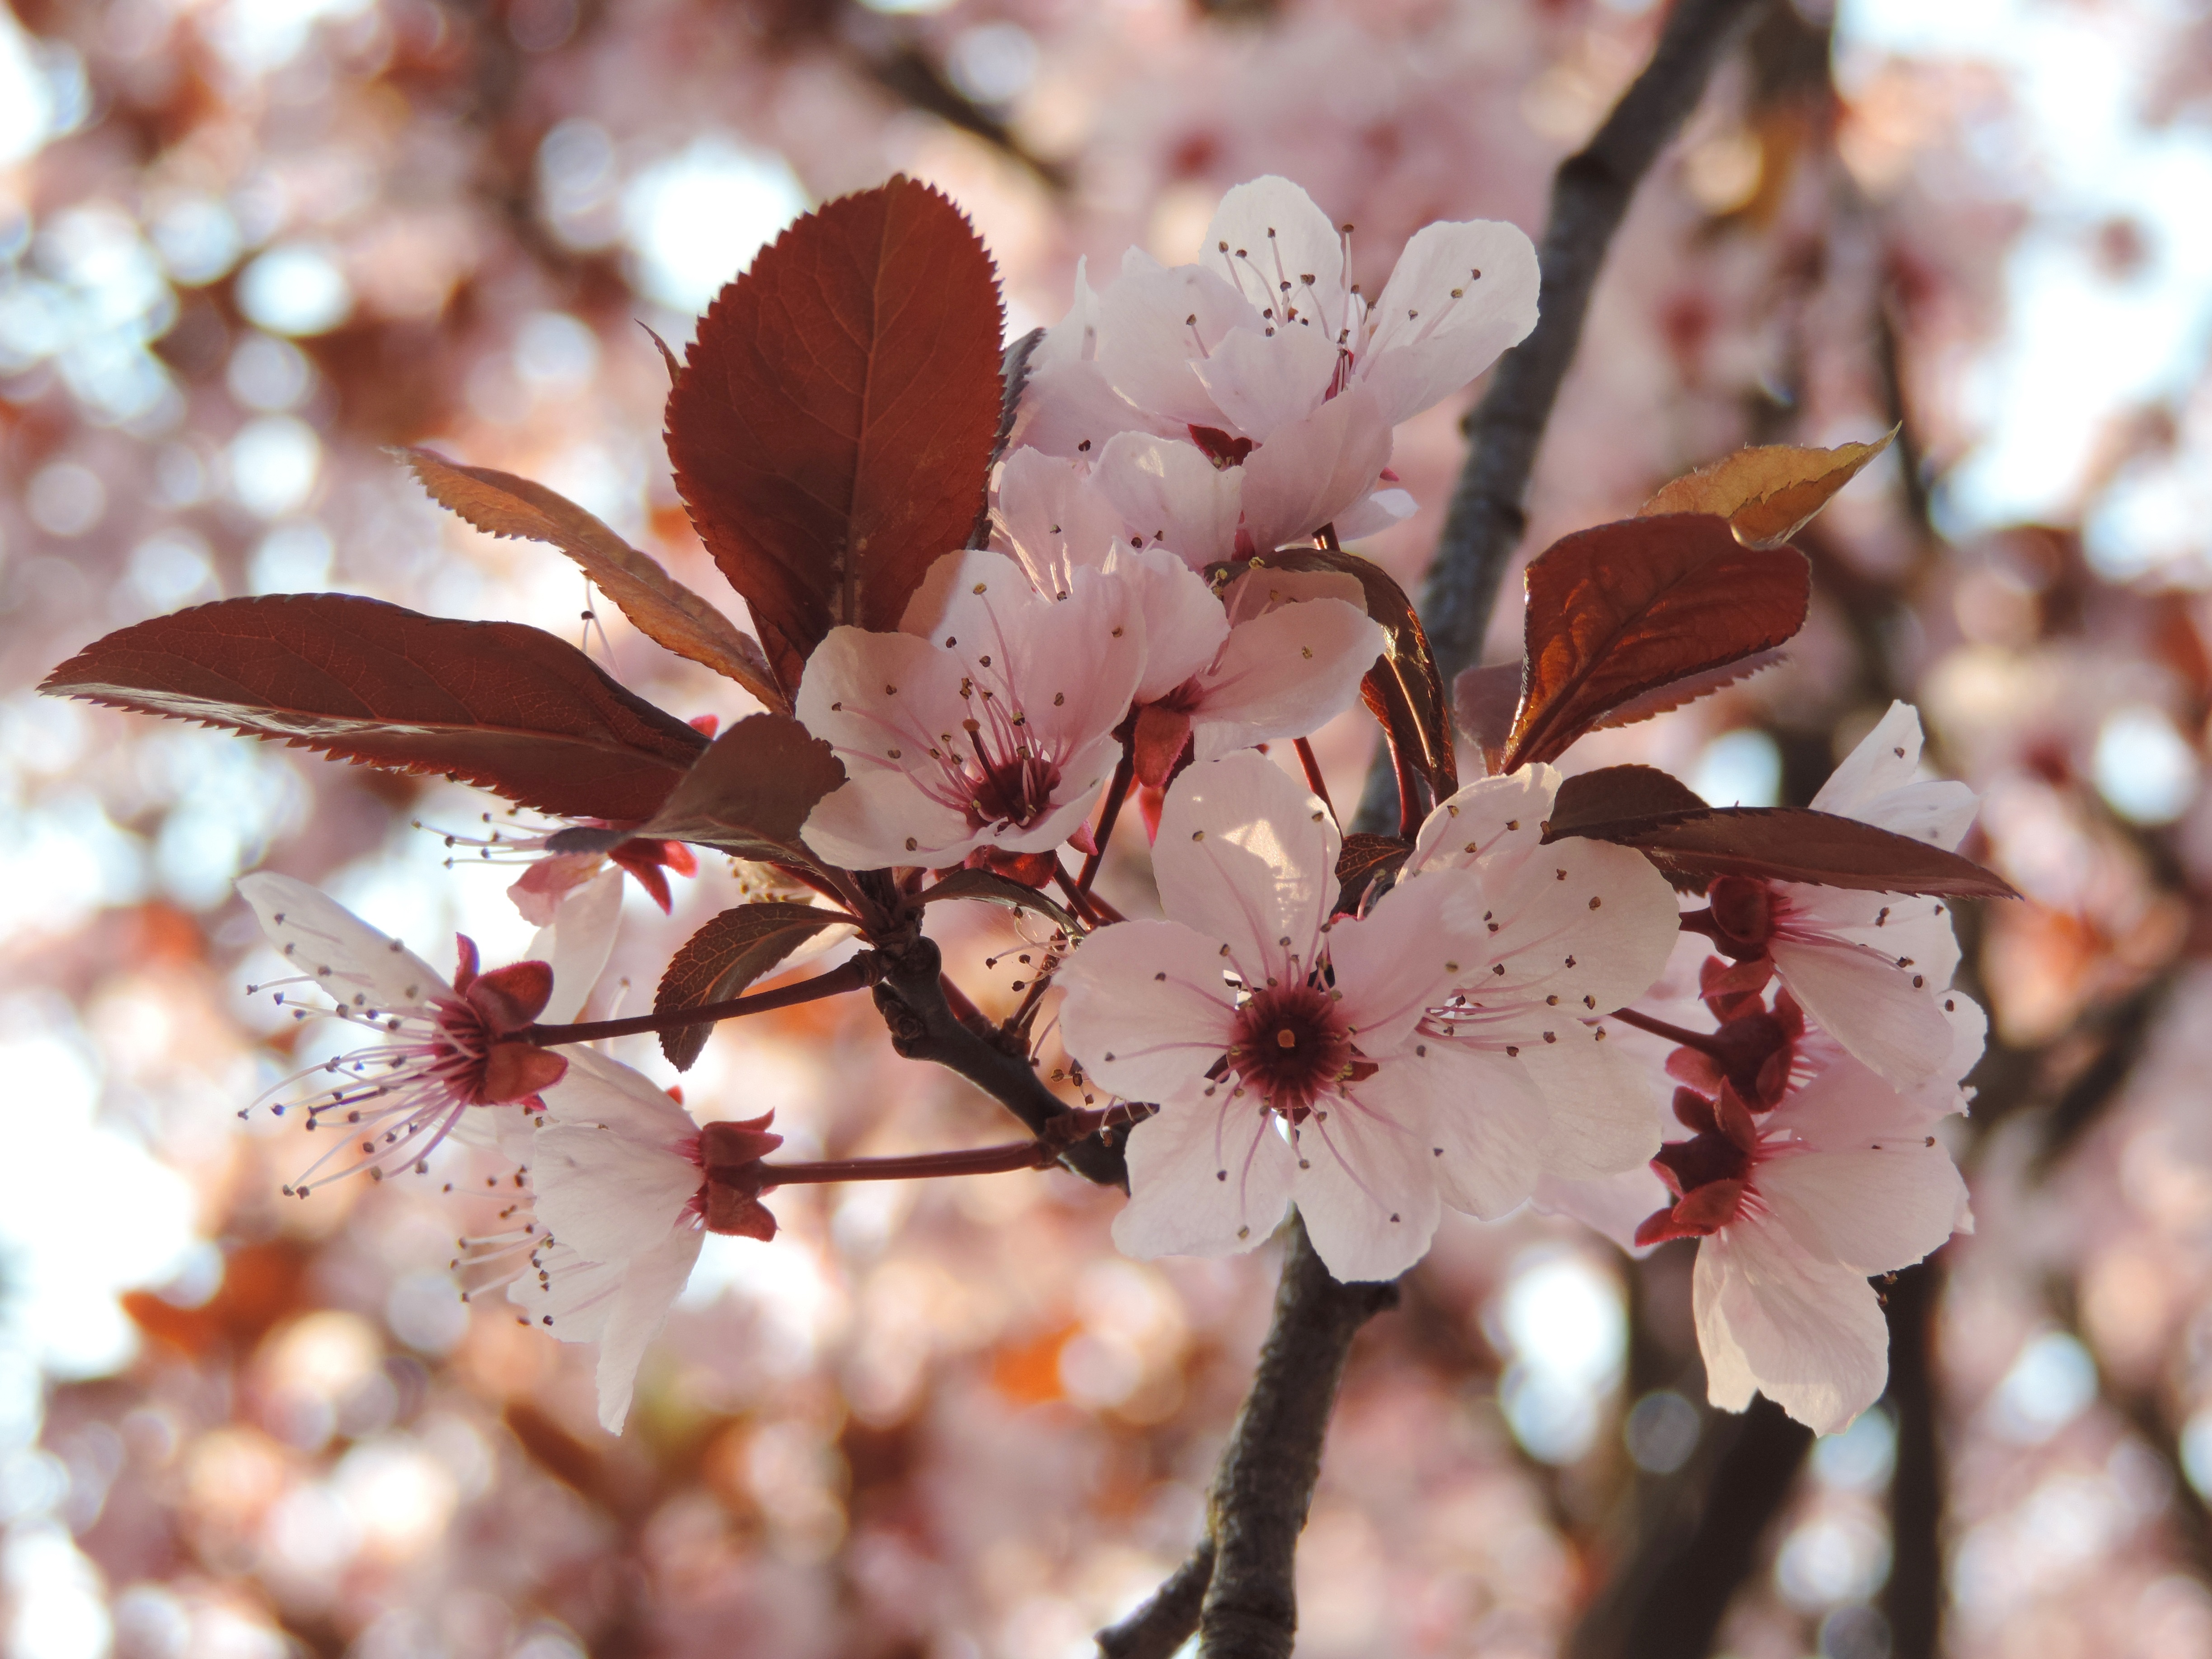
tree, nature, branch, blossom, plant, fruit, leaf, flower, petal, bloom, love, food, spring, produce, romantic, botany, pink, flora, season, cherry blossom, flowers, close up, shrub, mood, spring flowers, spring flower, cherry, macro photography, flowering tree, flowering plant, land plant